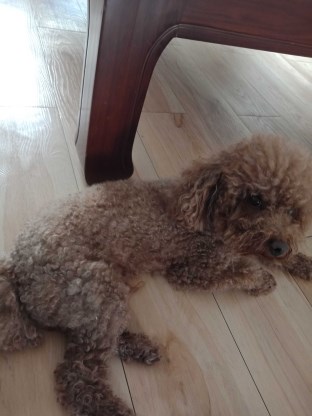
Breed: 7449-n000128-teddy